Music of Samoa

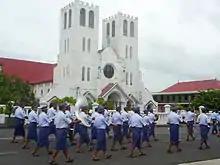
Samoa police brass band marching in Apia to flag raising ceremony. The band marches every morning Mondays - Fridays in Samoa.

With the introduction of Christianity, especially after the arrival of LMS missionaries in 1830, the music of Samoa was greatly influenced by Western evangelical hymnody and popular music, particularly North American popular music. Two stringed instruments quickly became commonplace in the islands: the guitar (kitara) and in the early 20th century the 'ukulele. By the end of the 19th century, European-style brass bands had come into existence in the major towns.